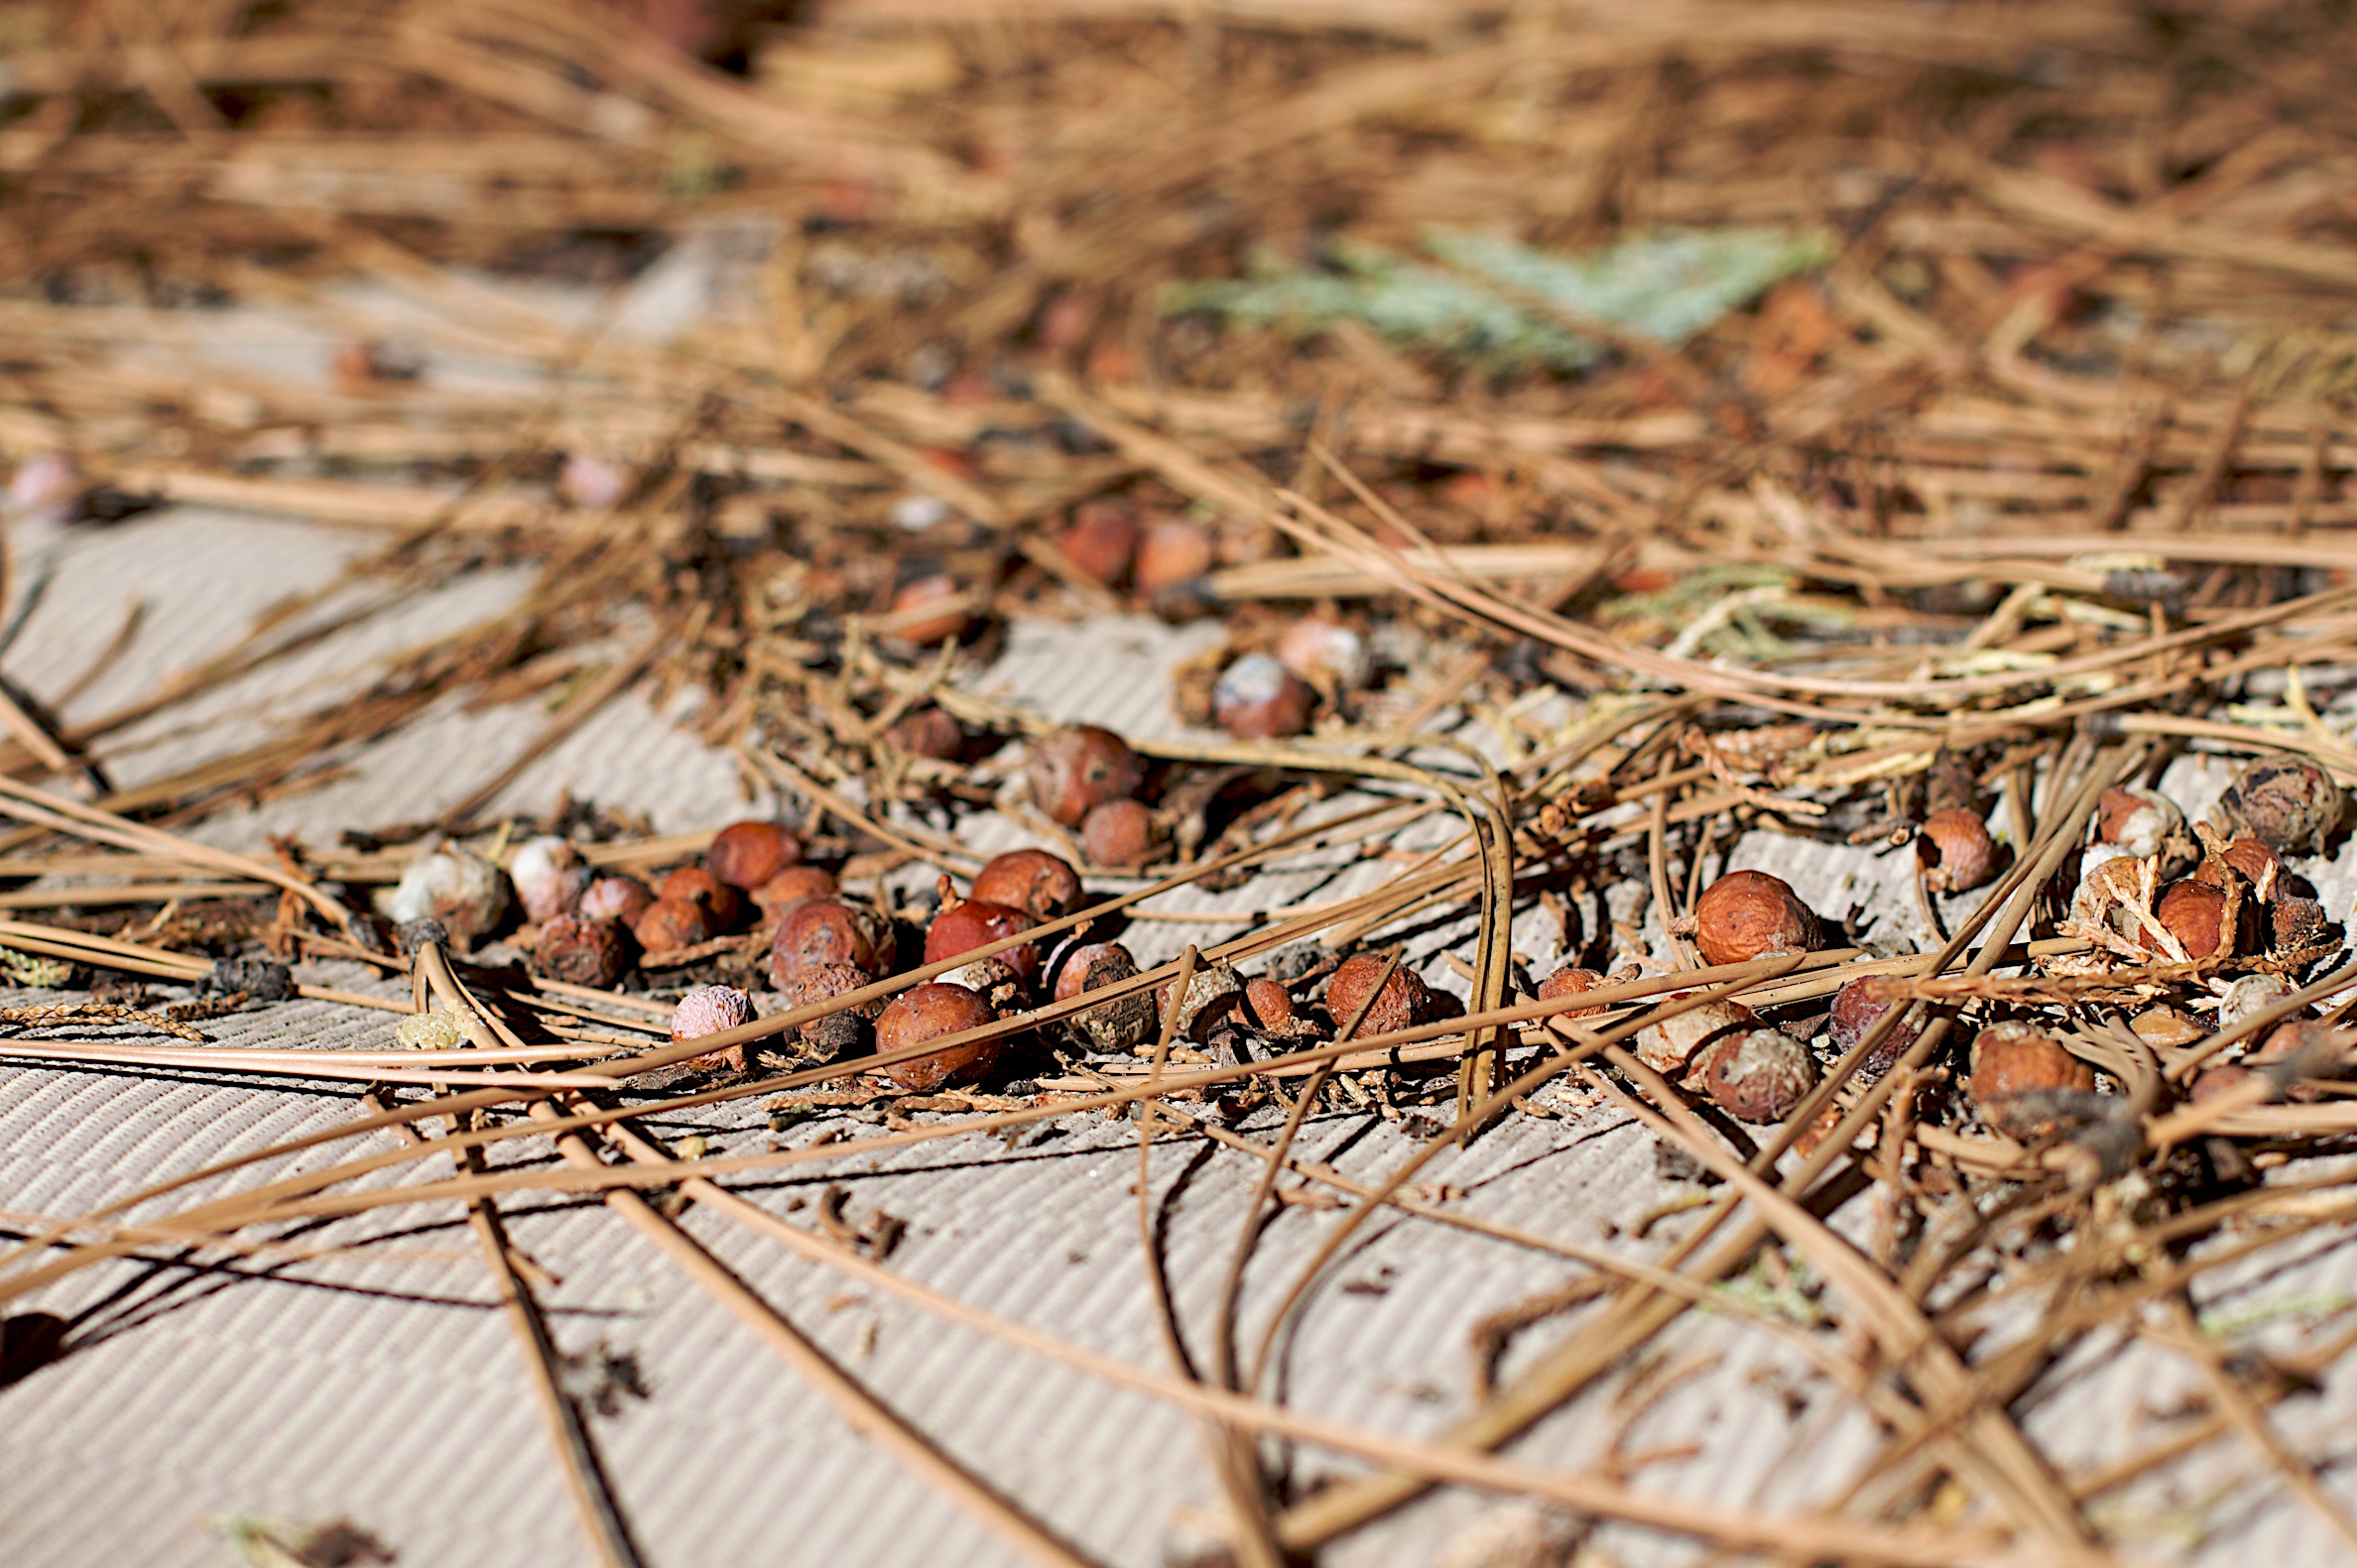
branch, wood, track, leaf, wildlife, crop, insect, autumn, soil, agriculture, fauna, close up, grass family